Leopold Caro

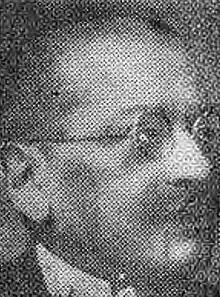
Polish economist Lepold Caro in 1937

In 1894, Caro passed the bar examination, after which he settled in Kraków, where he worked as a lawyer until 1914, while also working in the Society for the Cultivation of Social Sciences. In his works at that time, he focused on the problems of agricultural development and the situation of the rural population. He also conducted in-depth studies on the issues of emigration and emigration policy, which were praised by Karl Rathgen, among others. At the same time, he attacked the ethics of Judaism. Concerning Galicia, he criticized the widespread practice of usury, arbitrage and excessive brokerage within the poor economy as well as human trafficking to the Americas by criminal associations like Zwi Migdal. Condemnation from many Jewish circles was the final reason for Caro's conversion to Catholicism in 1903. In the first decade of the 20th century, he became associated with the Catholic social movement. Before, he had worked with both left leaning social reformers such as Zofia Daszyńska-Golińska and more conservative agrarian reformers like Adam Krzyżanowski (1873-1963), who, as an adherent of neoclassical economics, became his main rival among Second Republic top class economists.